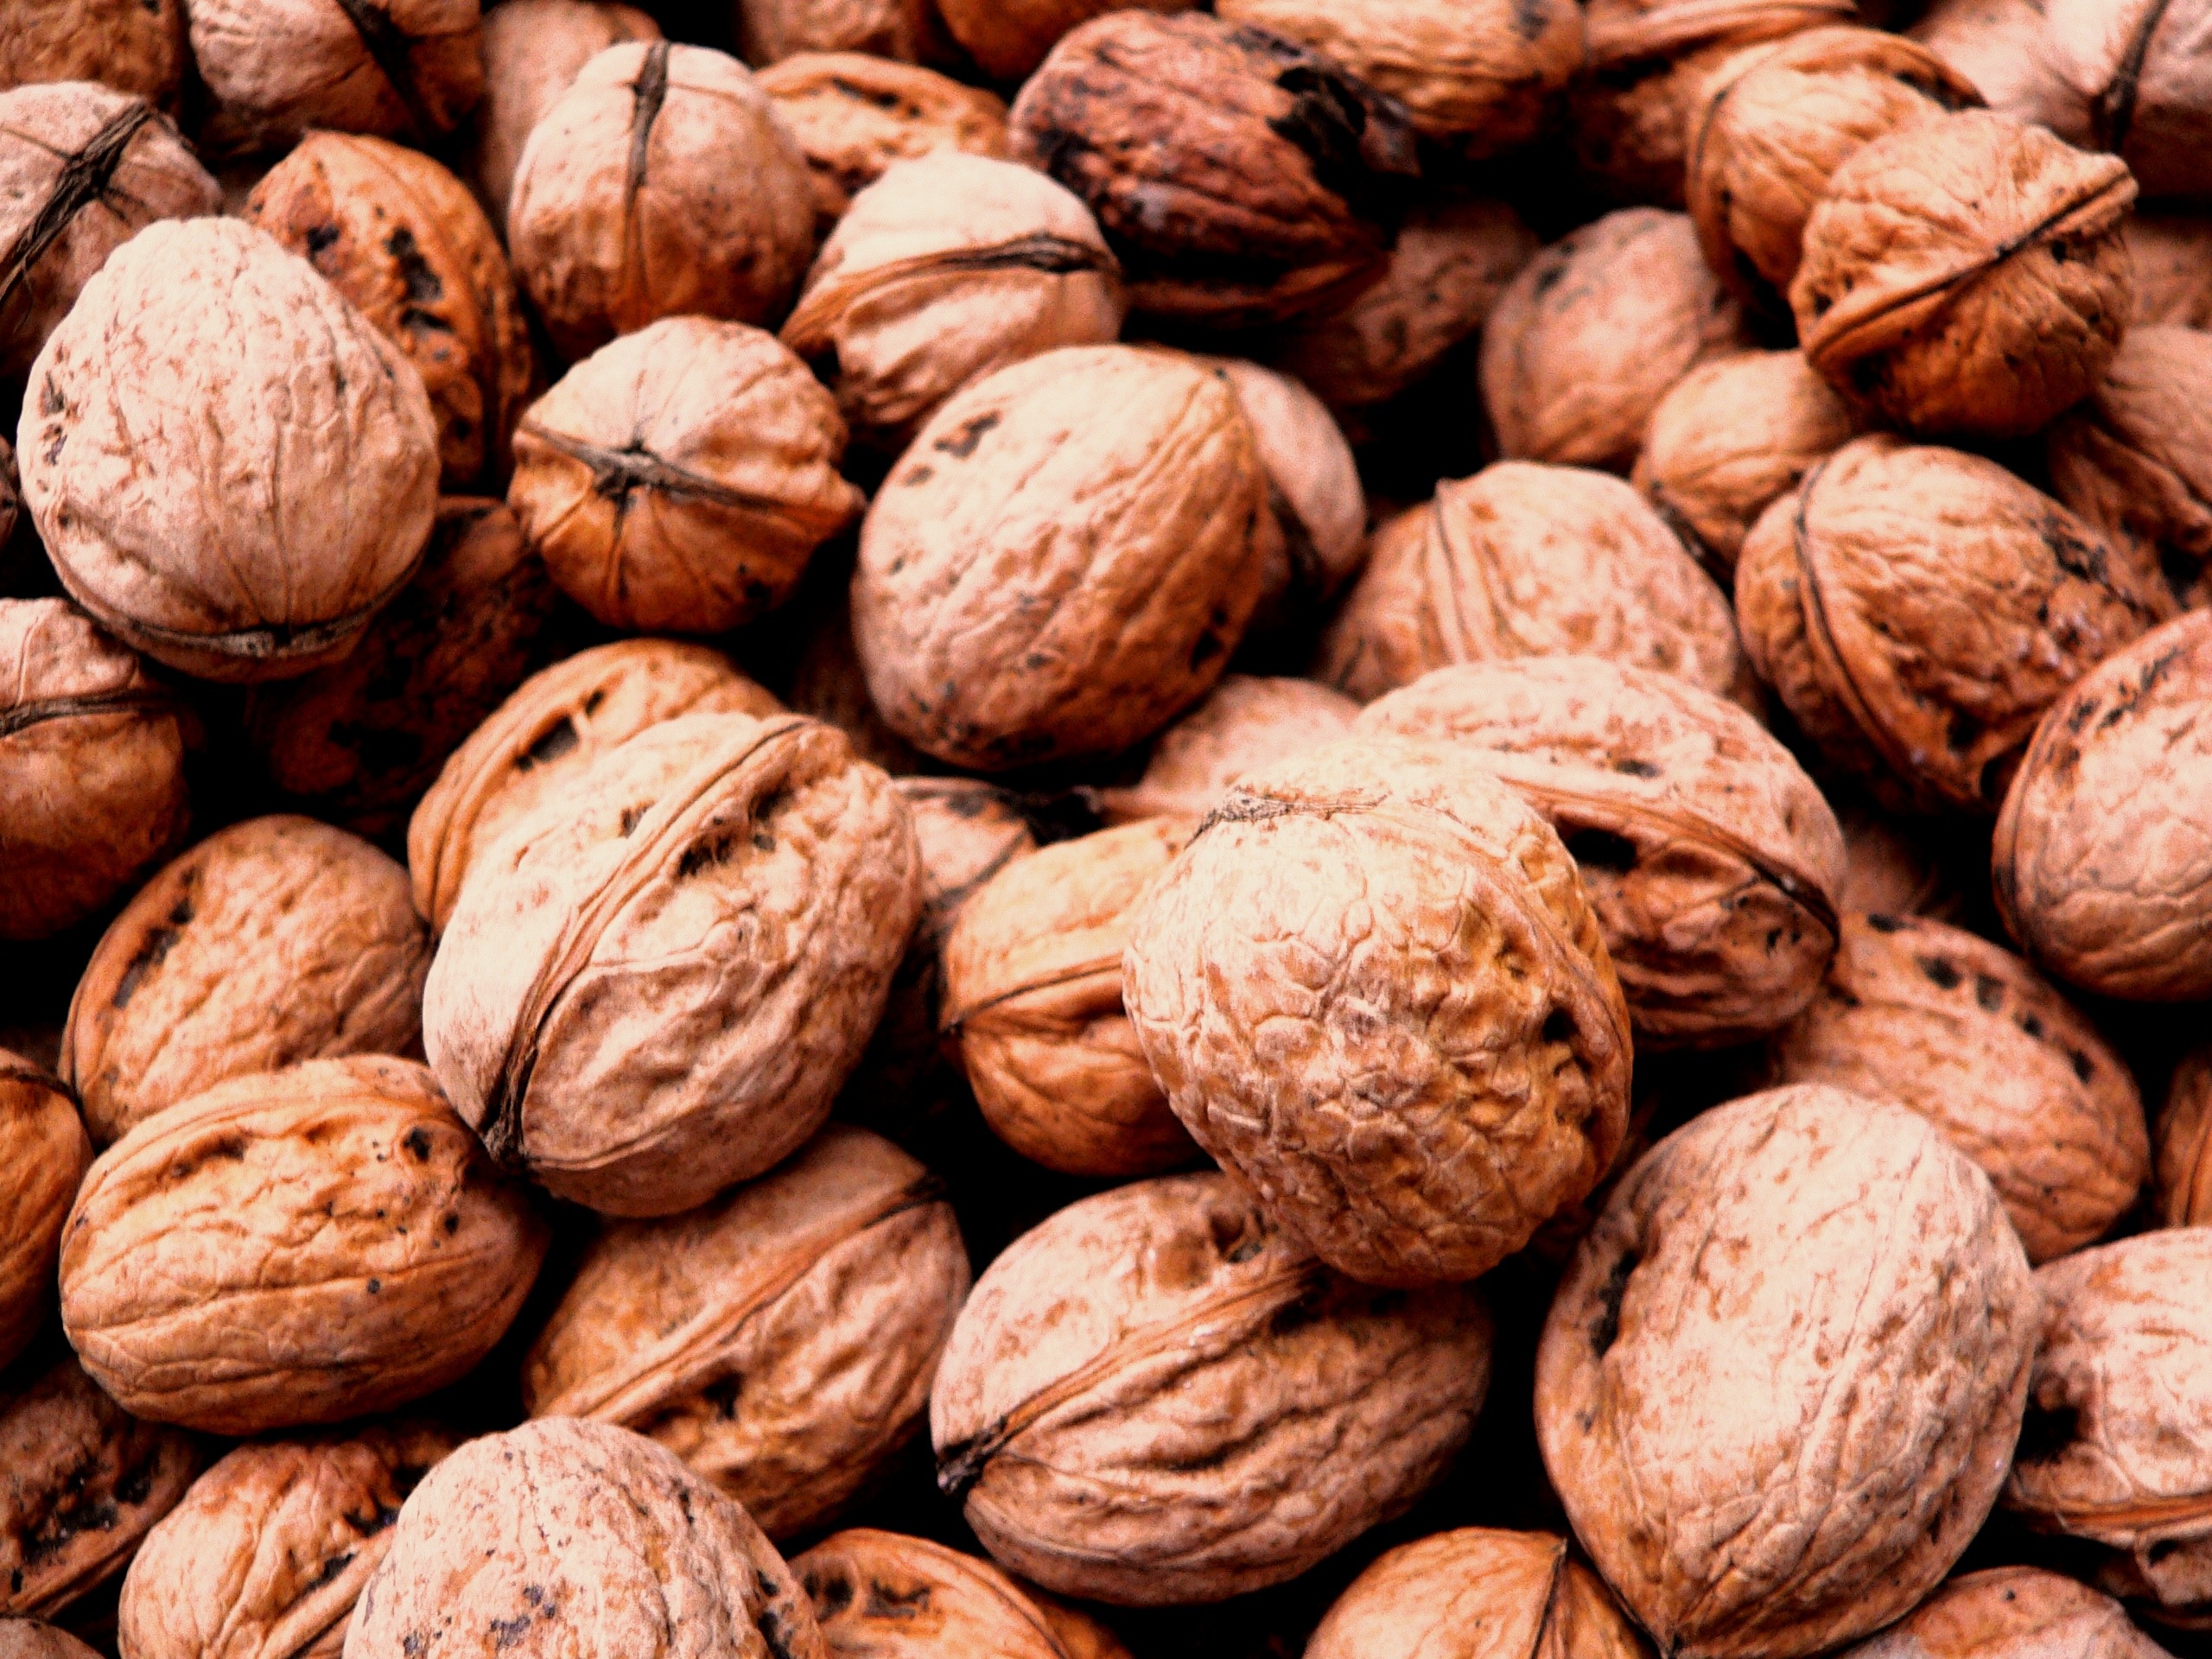
plant, fruit, food, produce, autumn, nut, still life, walnut, caffeine, hazelnut, flowering plant, cocoa bean, land plant, nuts seeds, tree nuts